Adam Sarota

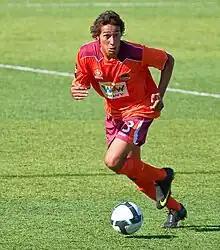
Sarota with Brisbane Roar in 2009

Adam Tomek Sarota (born 28 December 1988) is an Australian footballer who plays as a central midfielder.